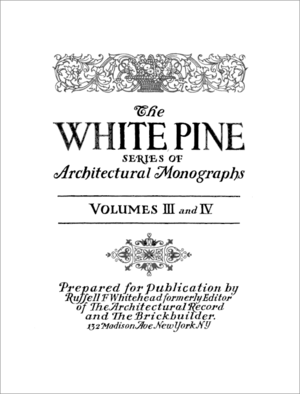
L'ornement typographique est un élément qui embellit une page ou la reliure d'un ouvrage typographique. On le retrouve dans le caractère même de la composition, mais aussi sous forme de filet, de vignette et de cliché séparés.